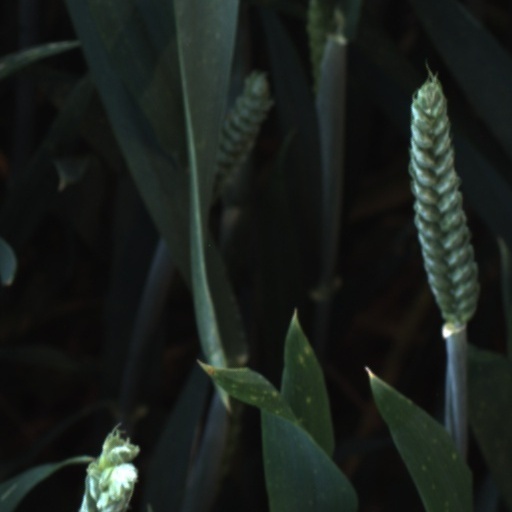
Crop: wheat